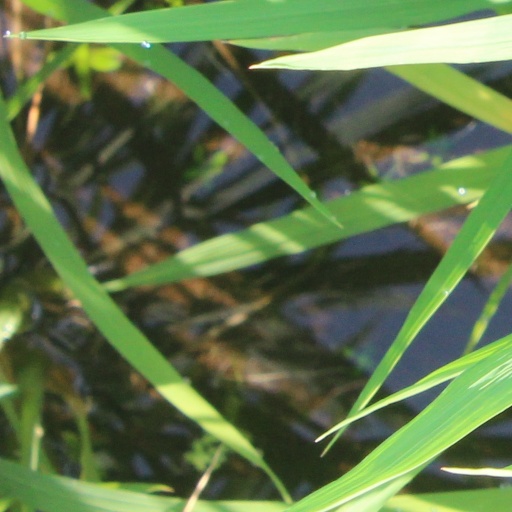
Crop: rice